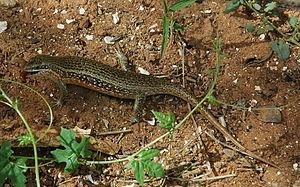
Trachylepis perrotetii est une espèce de sauriens de la famille des Scincidae.